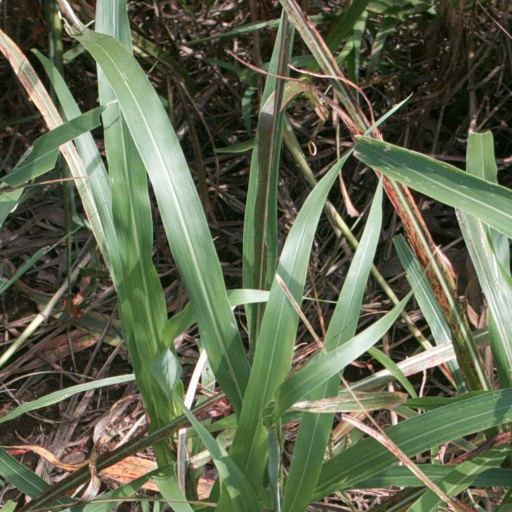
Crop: sorghum